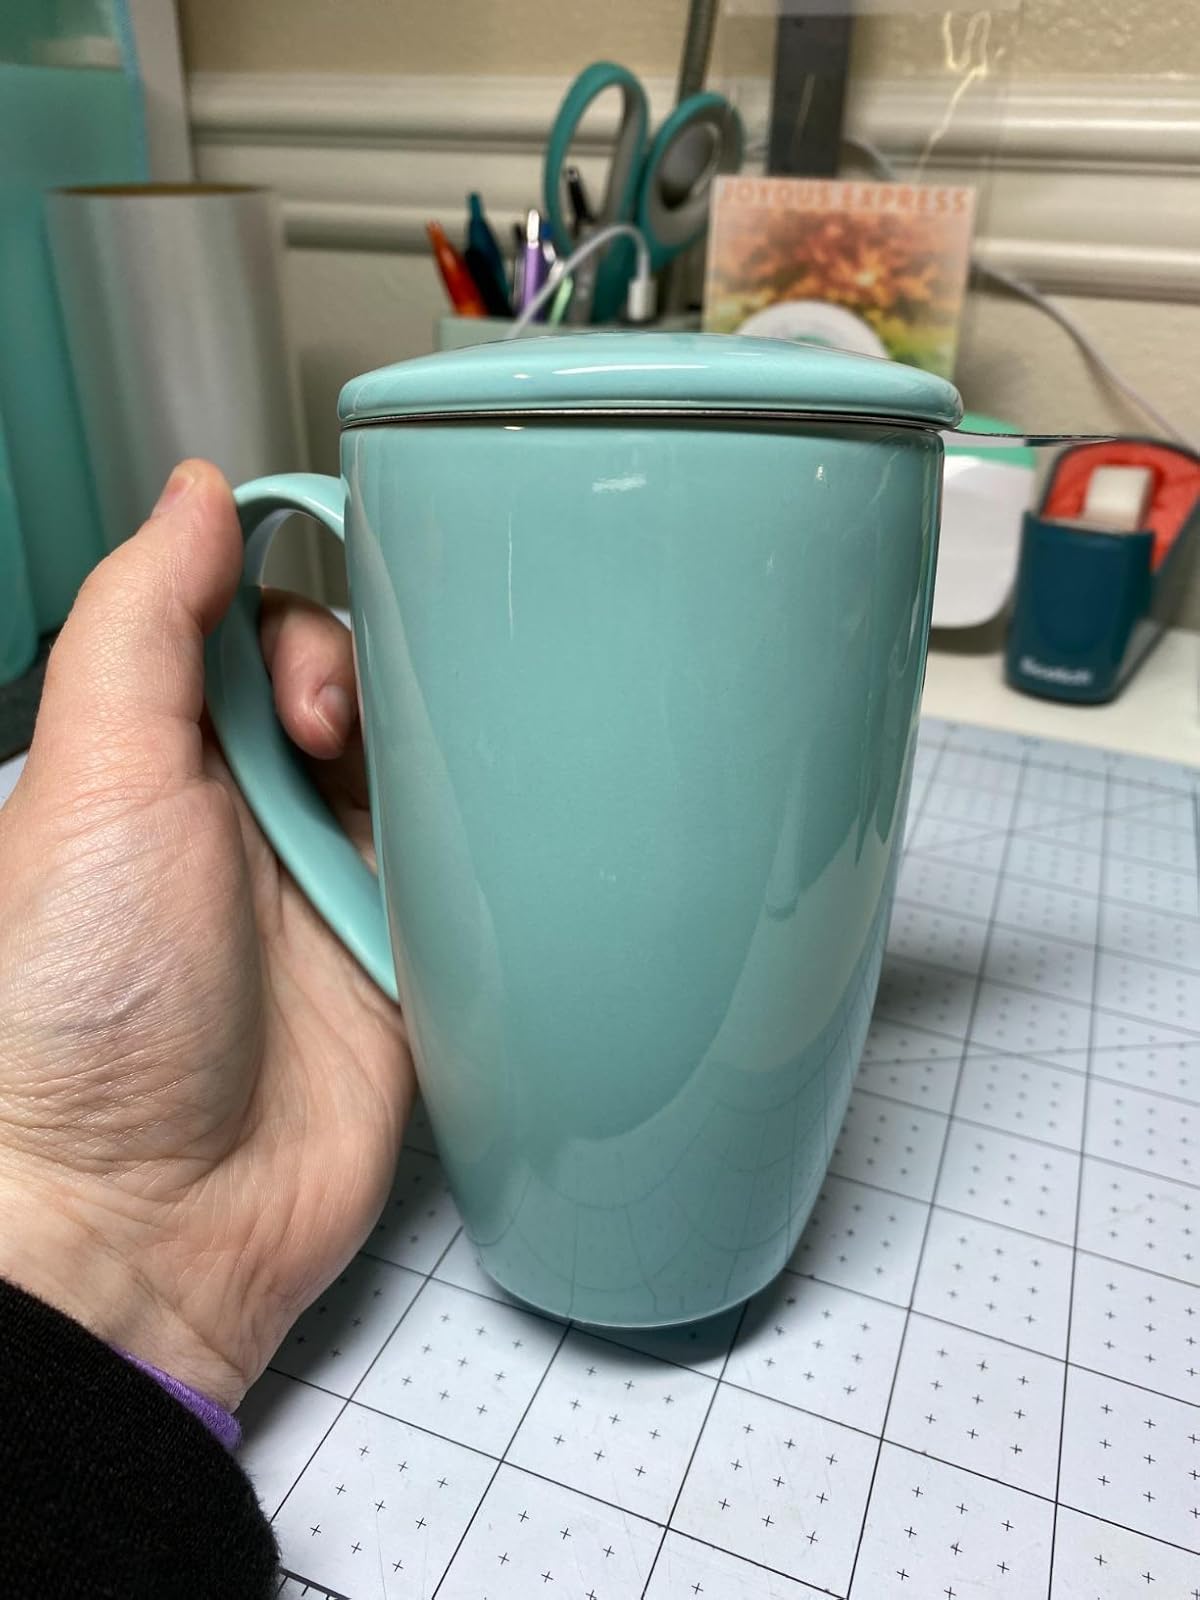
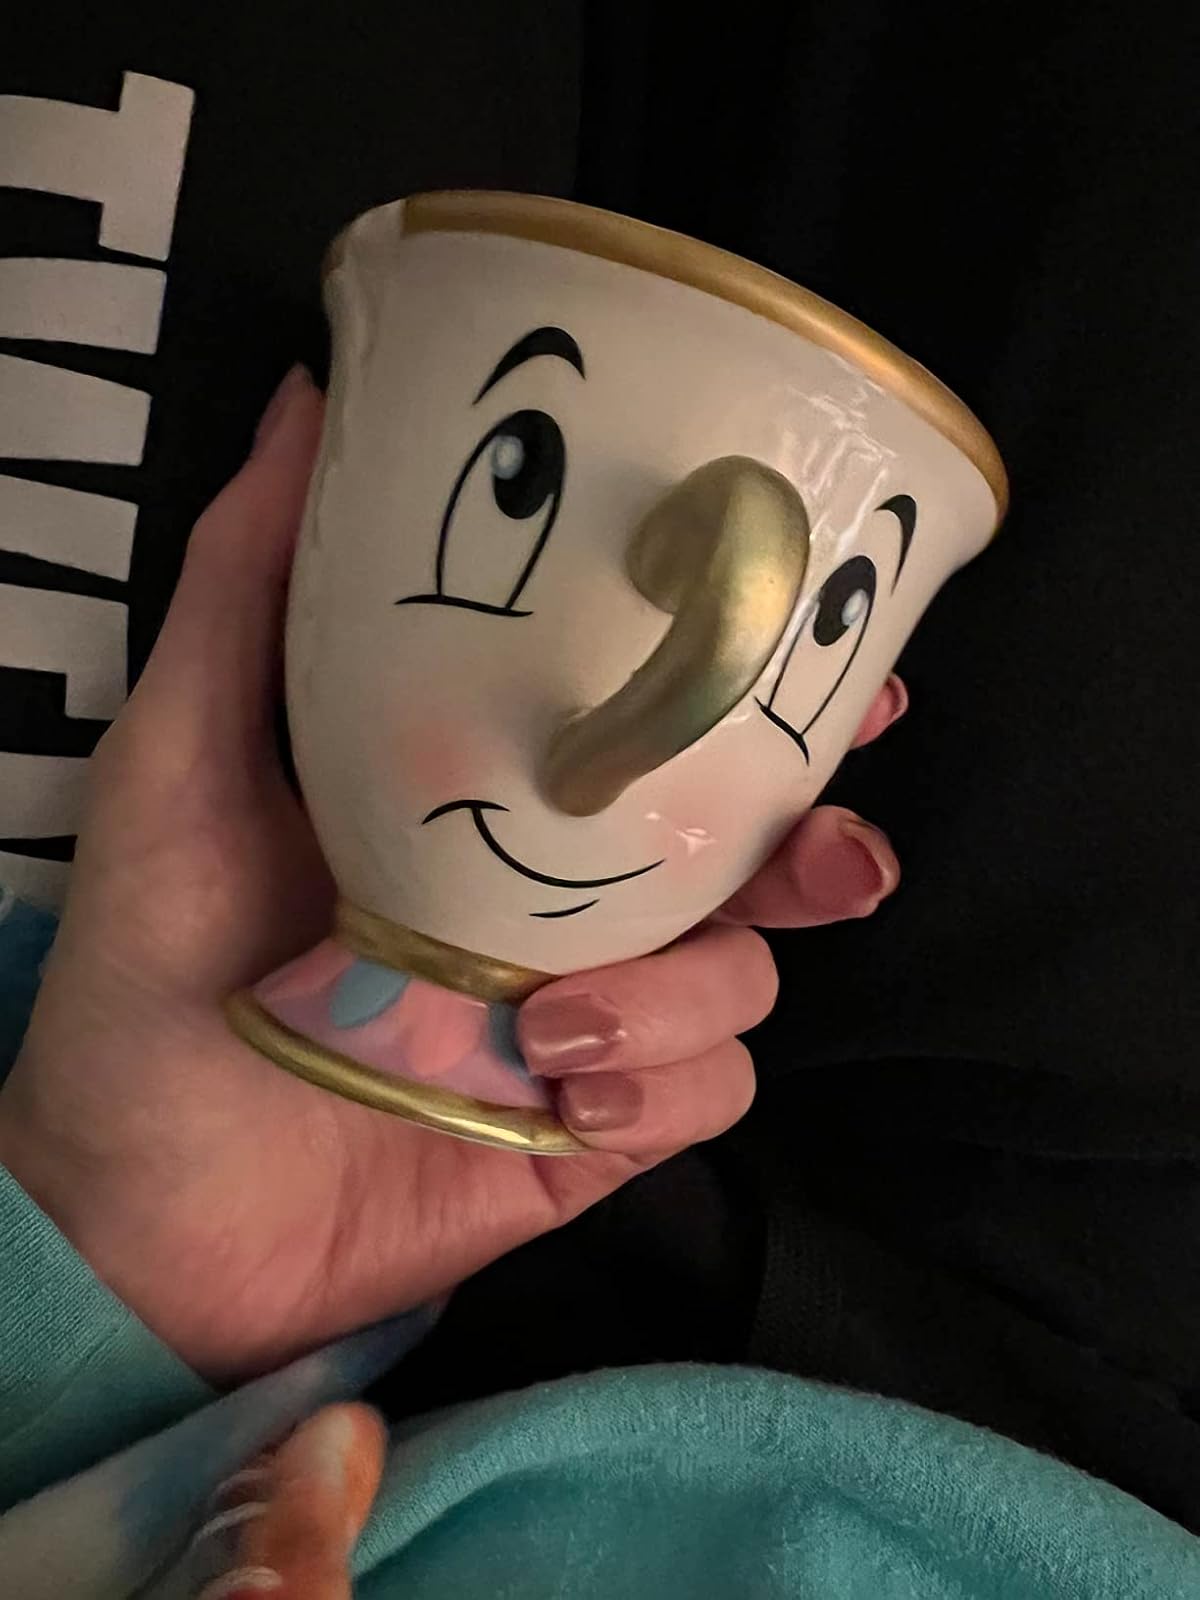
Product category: items_mug
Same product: no